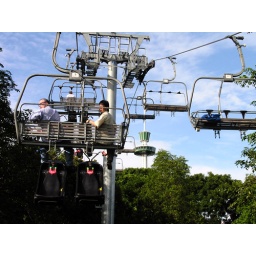
Lone blue bag on chairlift over Sentosa Island in Singapore.